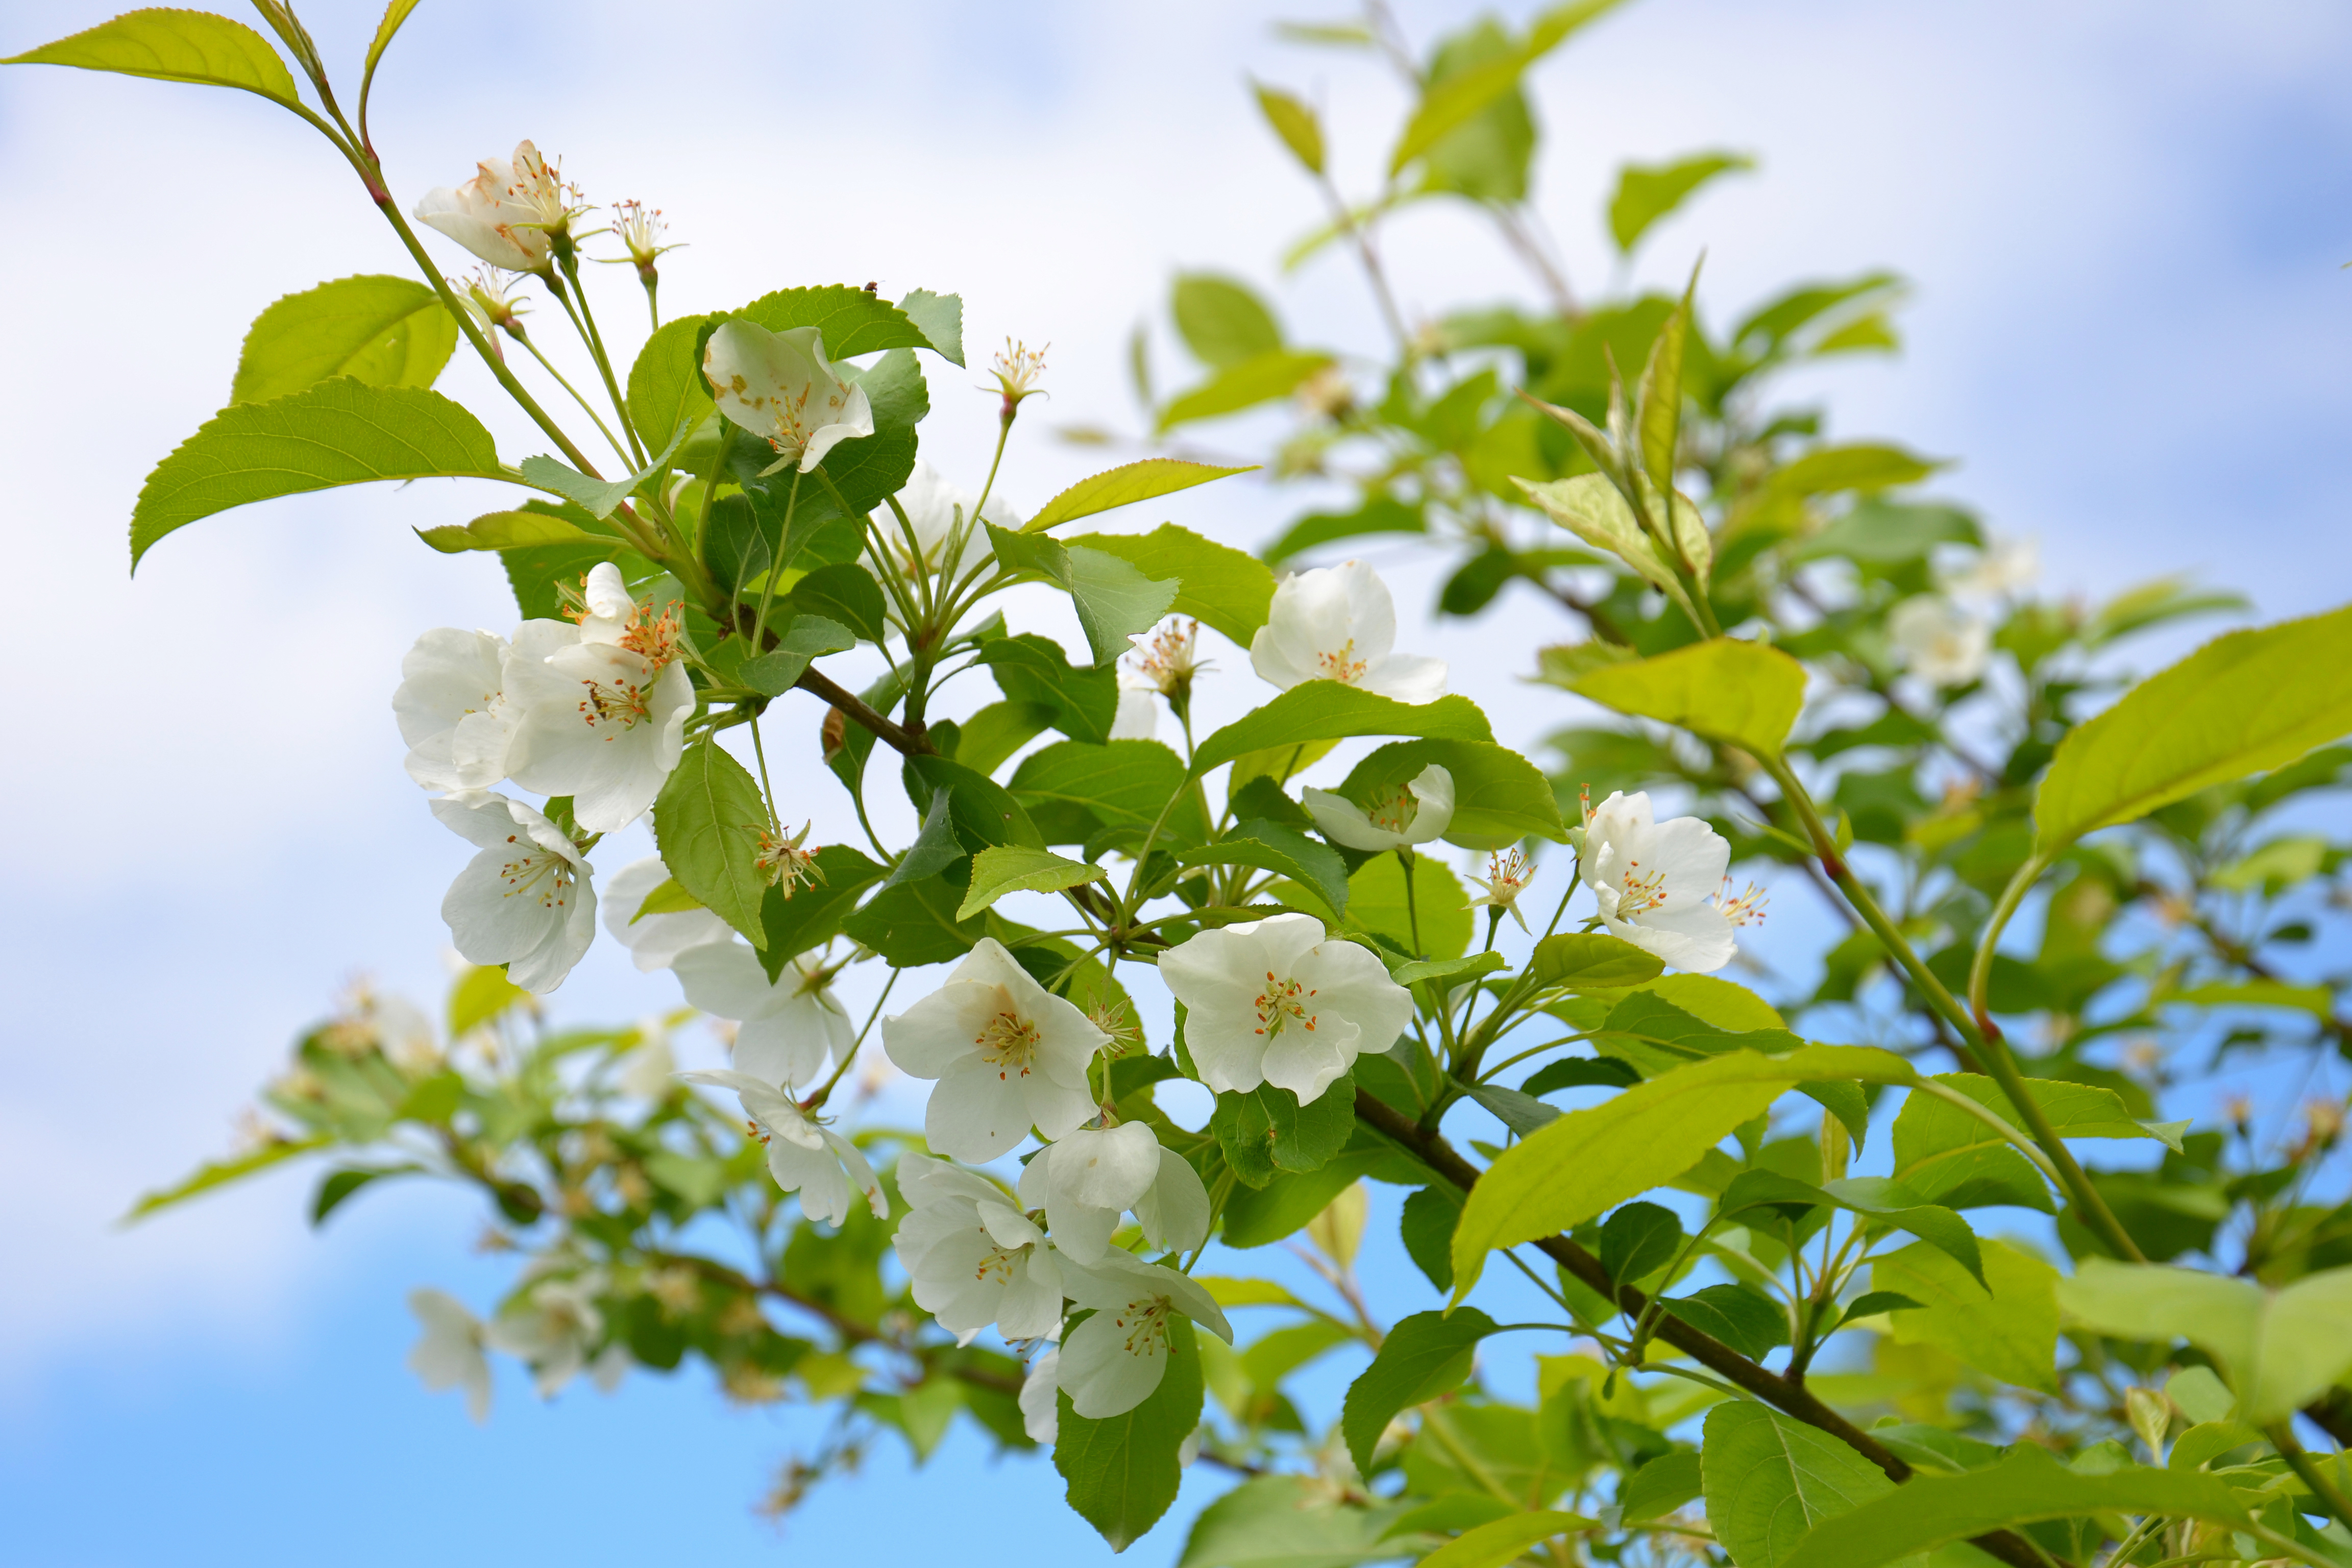
apple tree, tree, bloom, summer, white flowers, branches, leaves, nature, garden, green, sky, plant, flower, branch, blossom, flora, leaf, spring, twig, jasmine, flowering plant